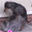
Label: dog